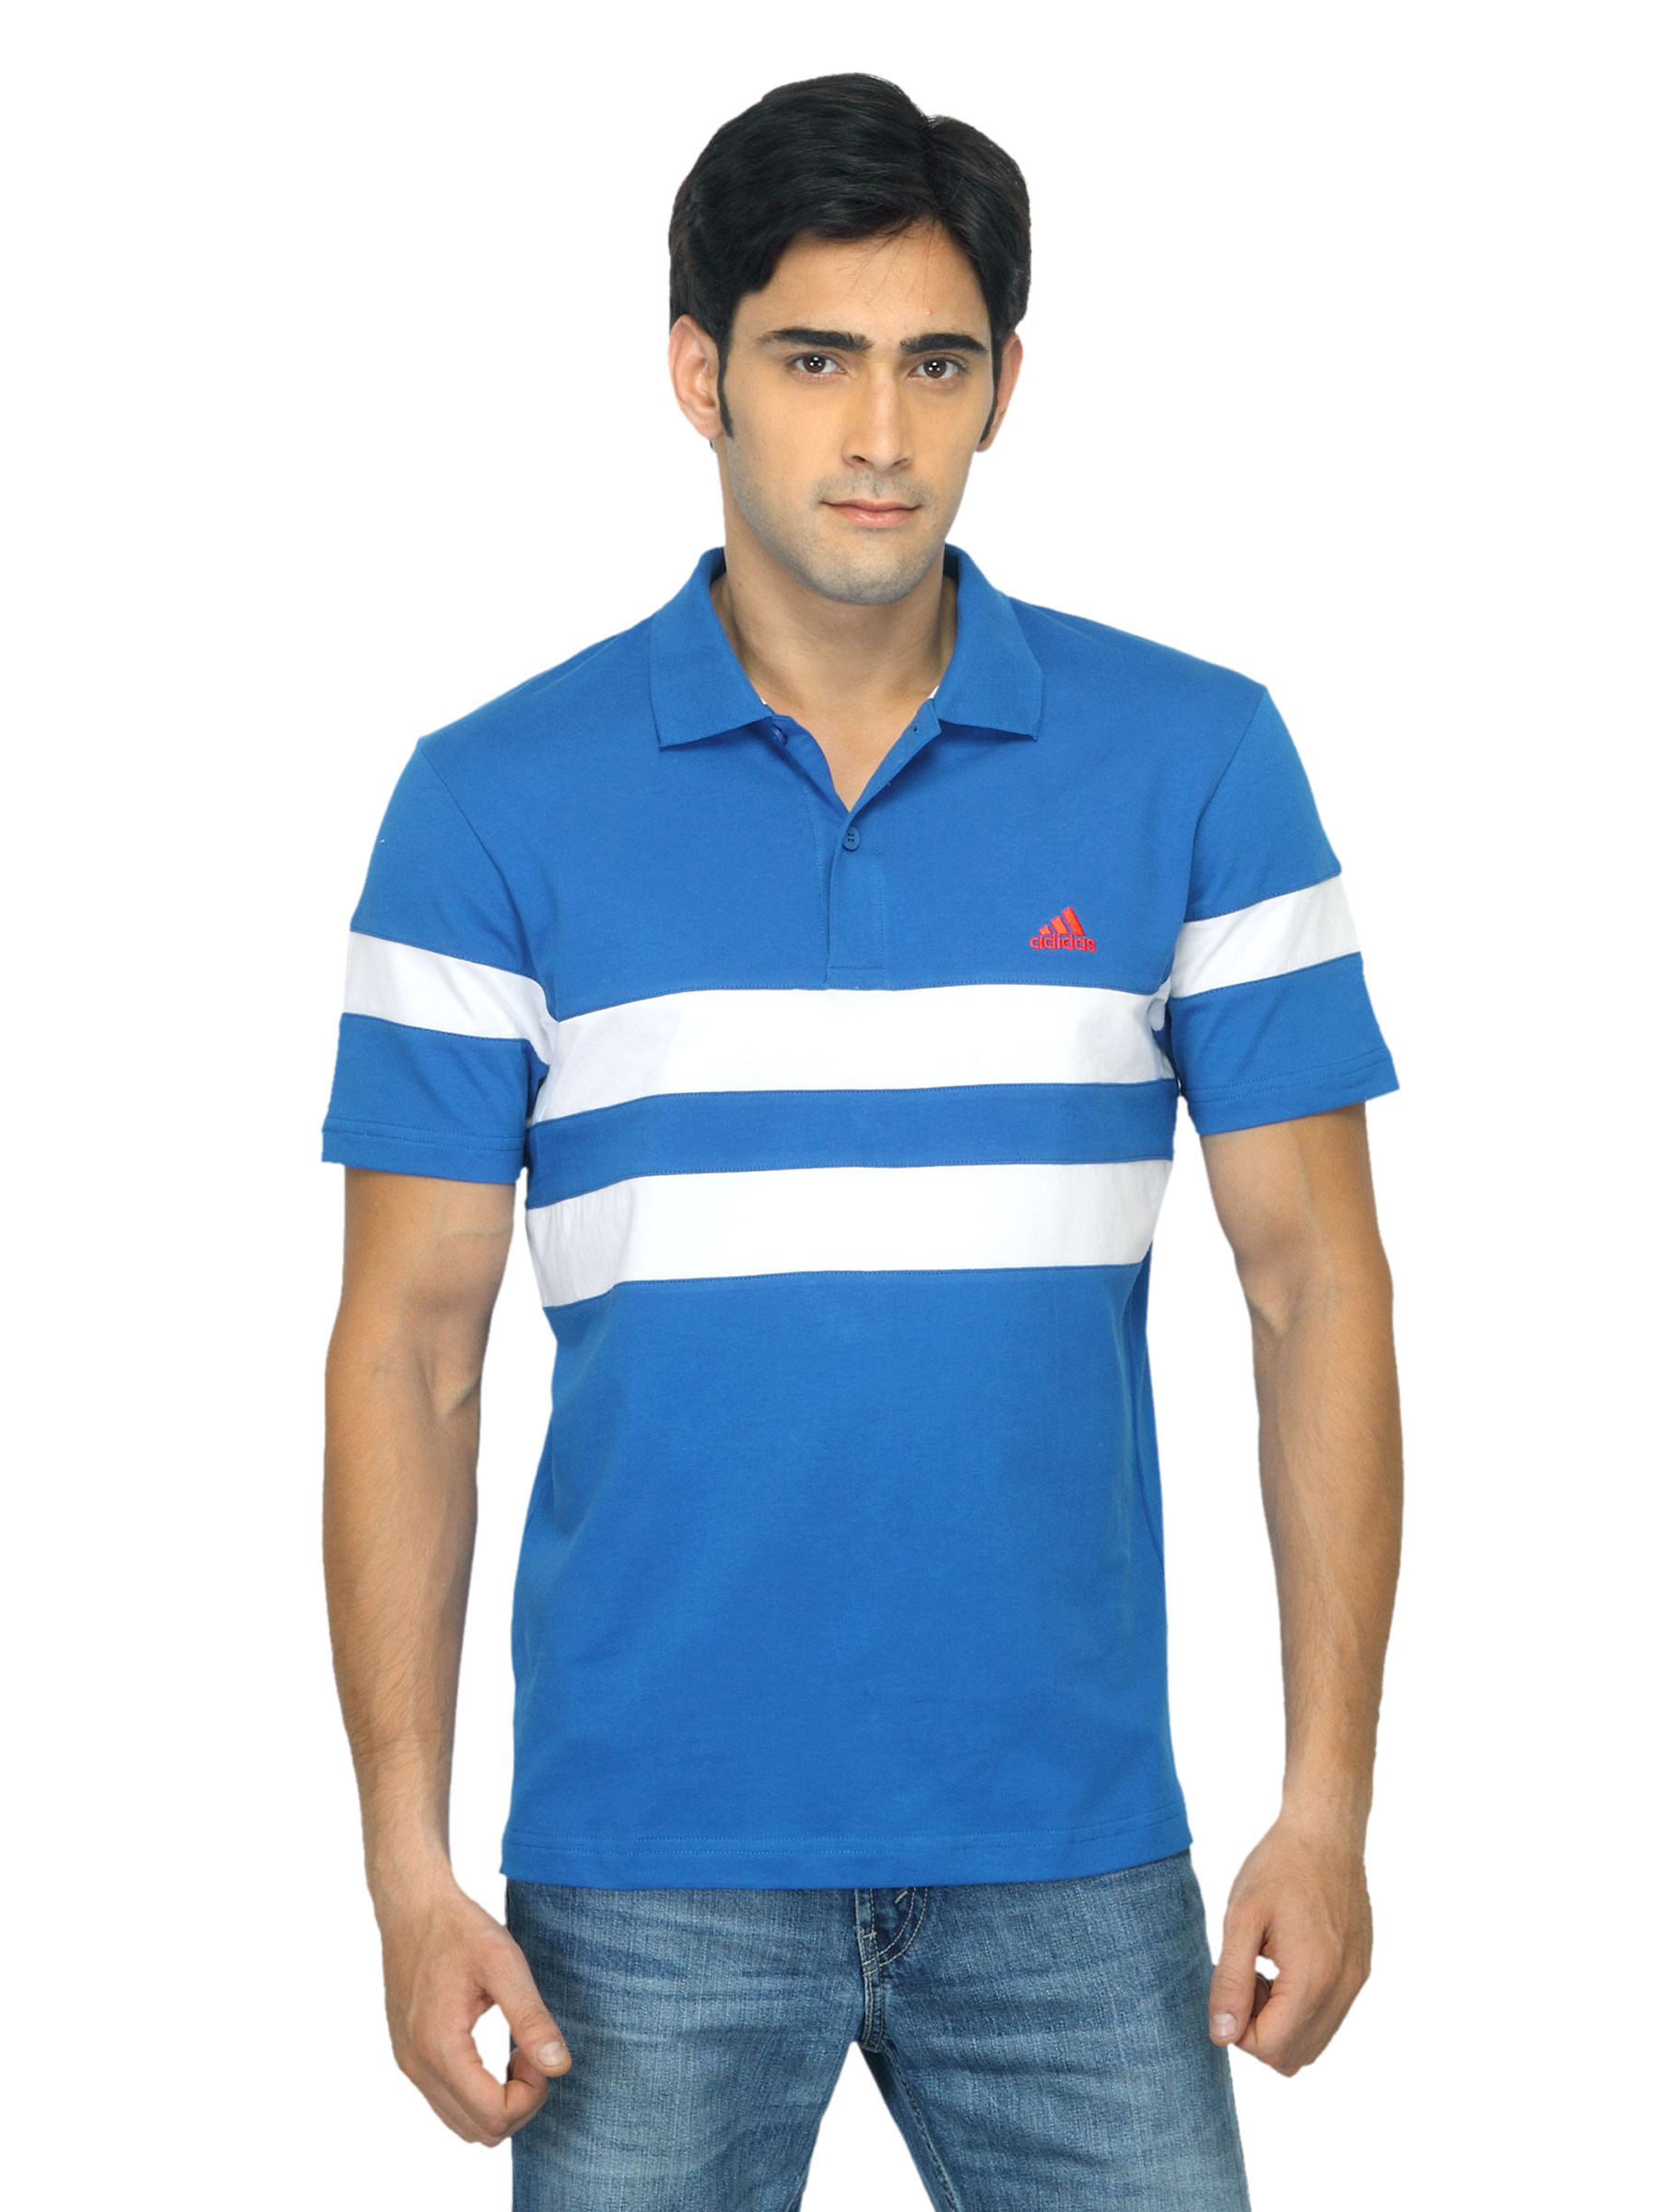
ADIDAS Men Panel Polo Blue T-shirt
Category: Apparel / Topwear / Tshirts
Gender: Men
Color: Blue
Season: Summer 2012
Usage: Casual